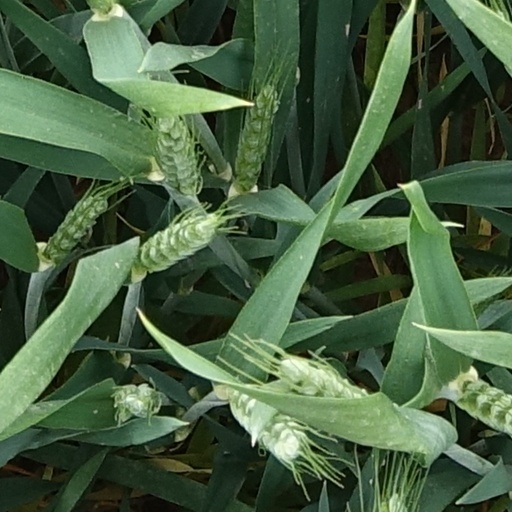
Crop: wheat